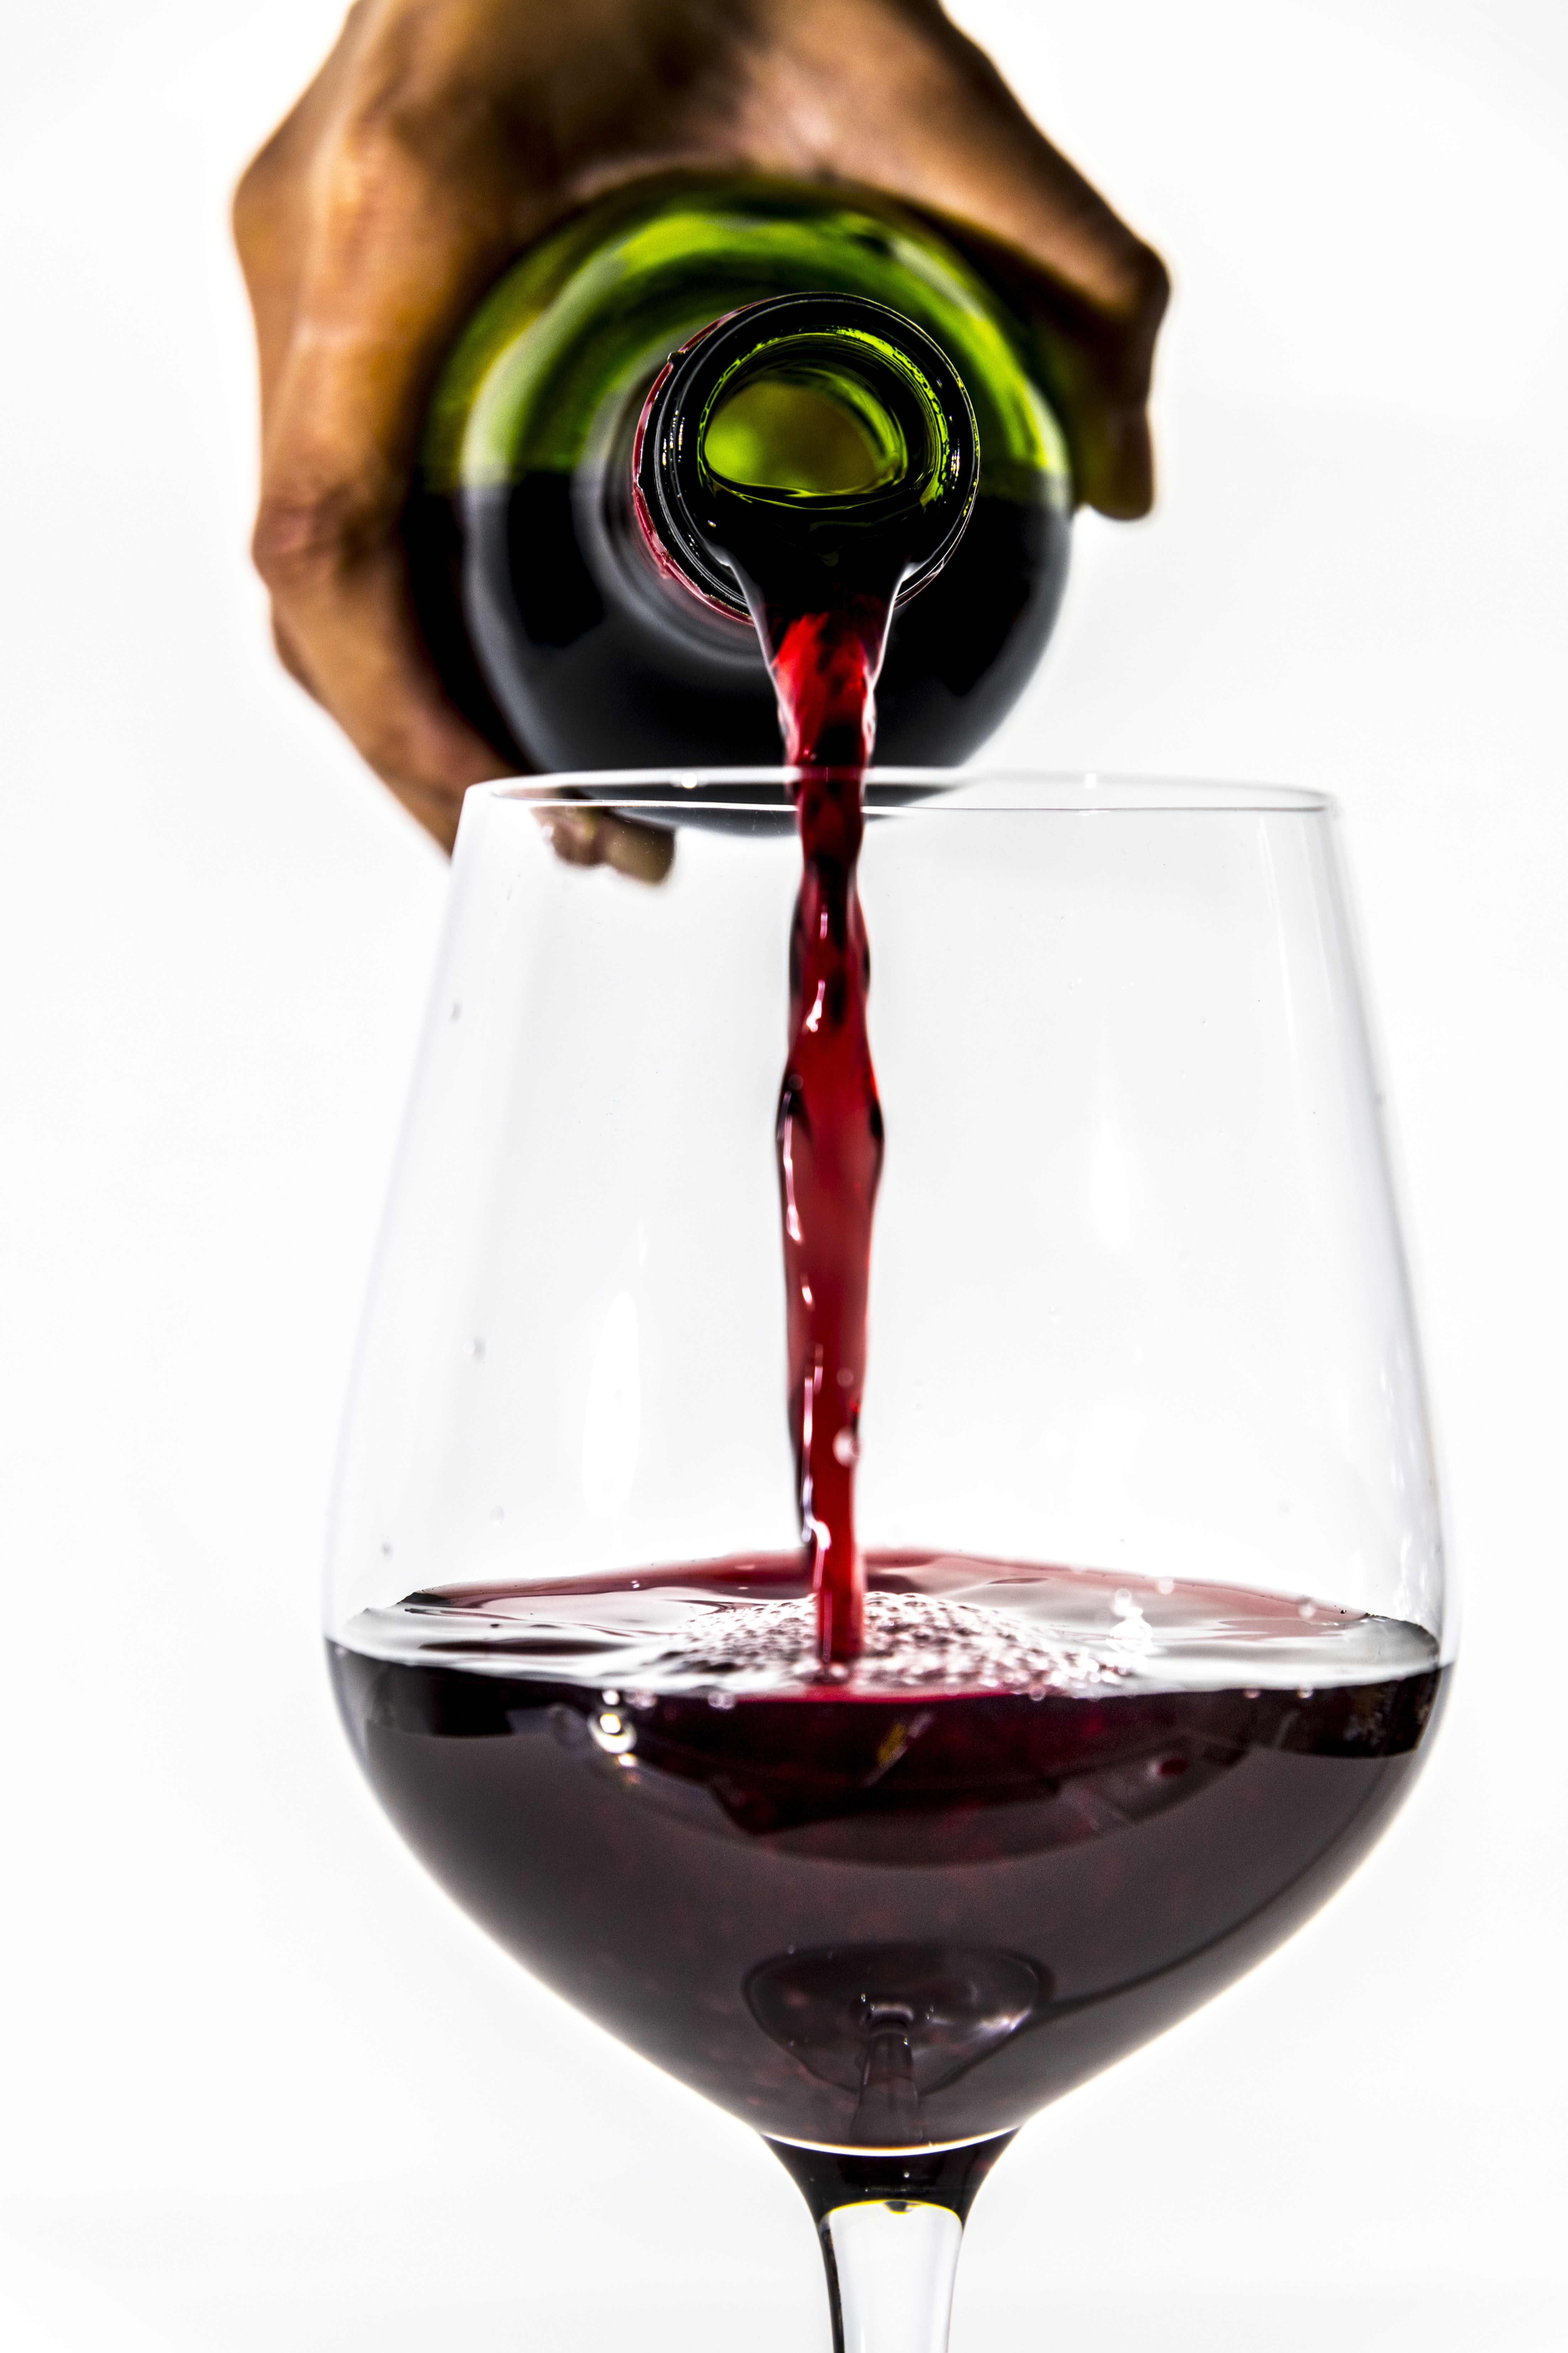
alcohol, alcoholic, beverage, bottle, catering, celebration, close up, cold drink, cuisine, drink, drinkable, drinking, drunk, drunken, flavour, fluid, fresh, freshness, glass, glass of red, hand, holding, hydration, isolated, lifestyle, liquid, macro, motion, potation, pouring, red wine, refill, refreshment, scented, serving, smelling, taste, tasting, thirsty, whiskey, white background, wine, wine bottle, wine glass, liqueur, alcoholic beverage, stemware, tableware, wine cocktail, barware, champagne stemware, drinkware, dessert wine